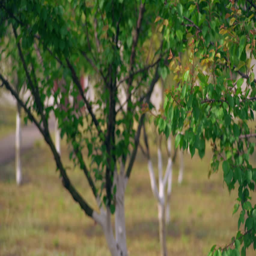
woman in the garden holding flowering plant .